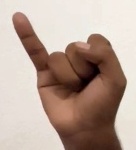
ASL sign: I